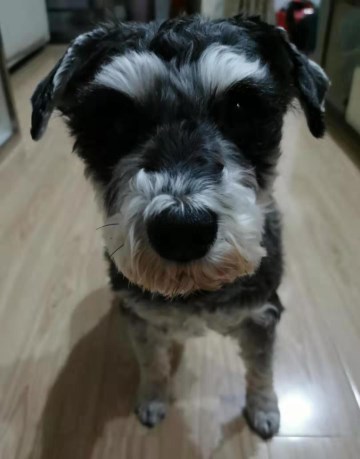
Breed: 2342-n000102-miniature_schnauzer